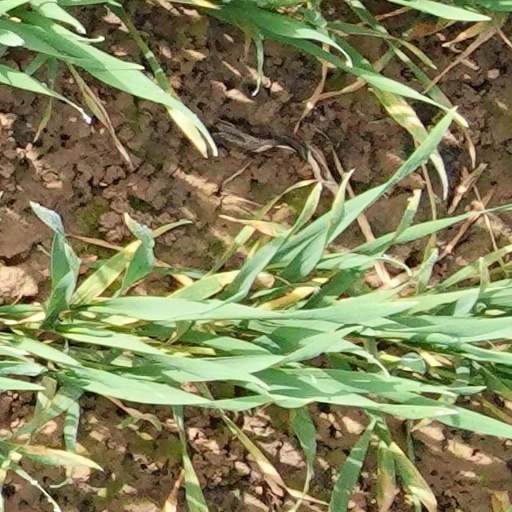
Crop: wheat